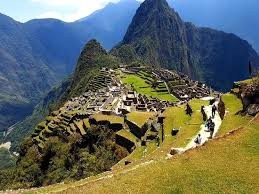
Landmark: Machu Picchu